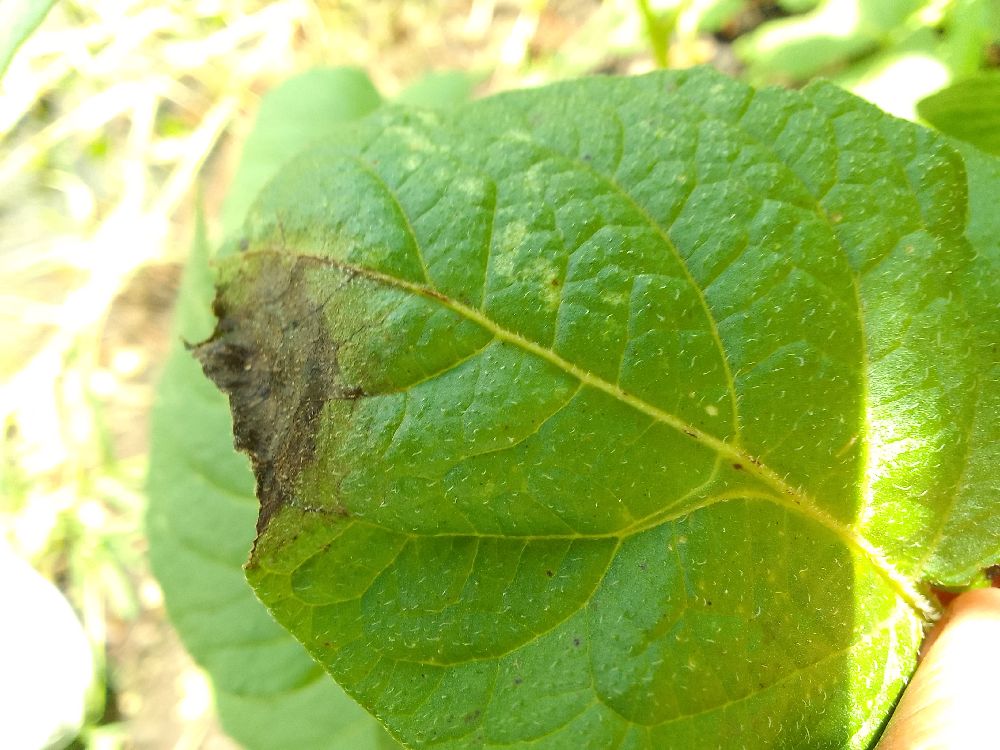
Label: Late blight